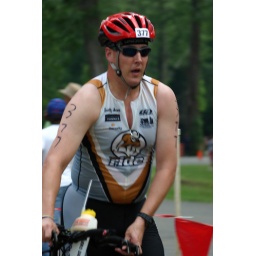
June 1st LR Sprint TRI with the swim in the ski lake and the bike and run on the NLR River trail